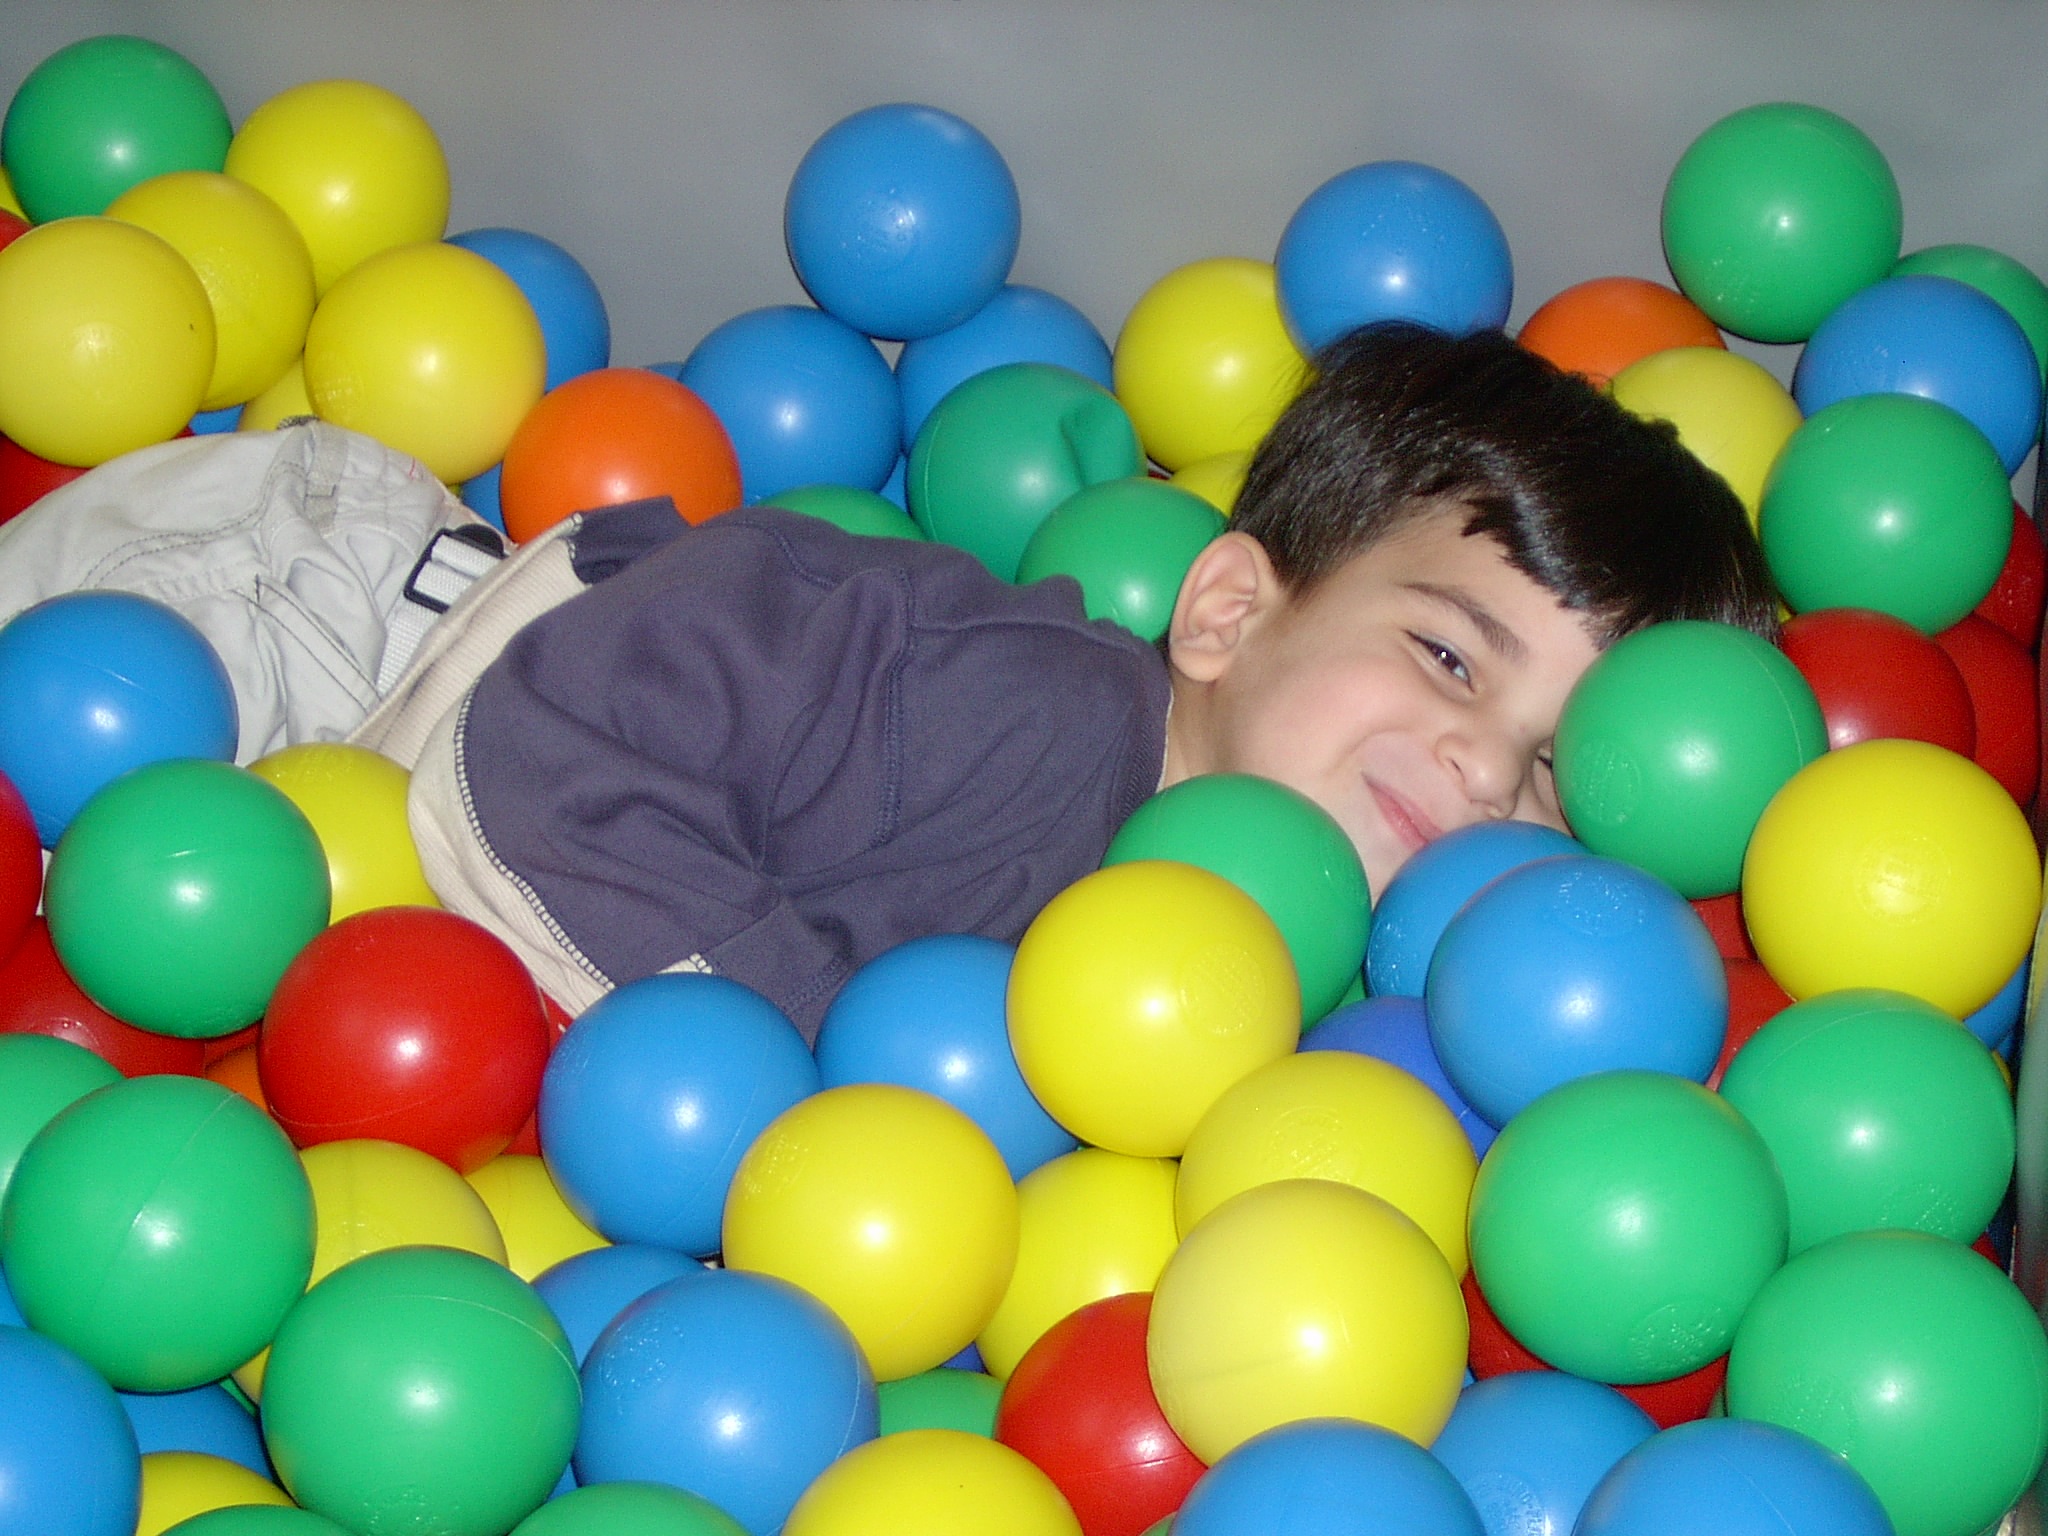
game, play, plastic, boy, kid, balloon, pool, color, child, blue, toy, childhood, smile, fun, happy, happiness, playground, ball, joy, ball pit